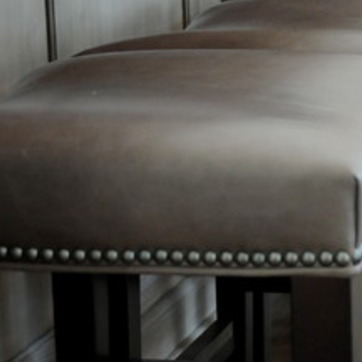
Material: leather